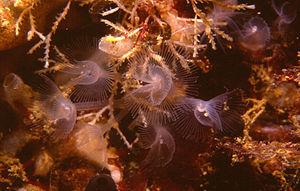
Phoronis hippocrepia Wright, 1856 - Banyuls-sur-Mer
Les Phoronidiens forment un embranchement qui contient des espèces marines se nourrissant par filtration.